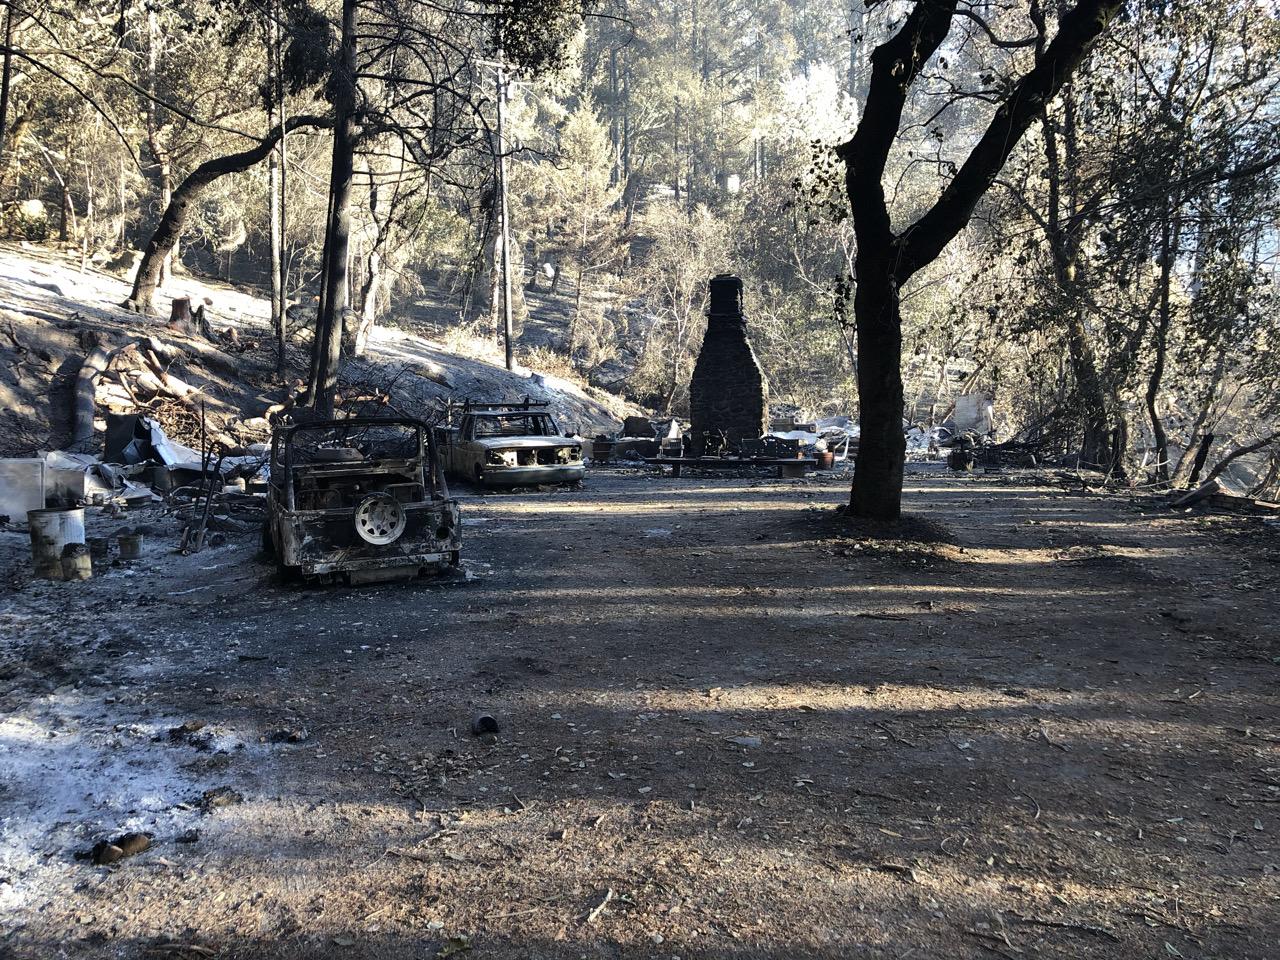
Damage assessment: destroyed